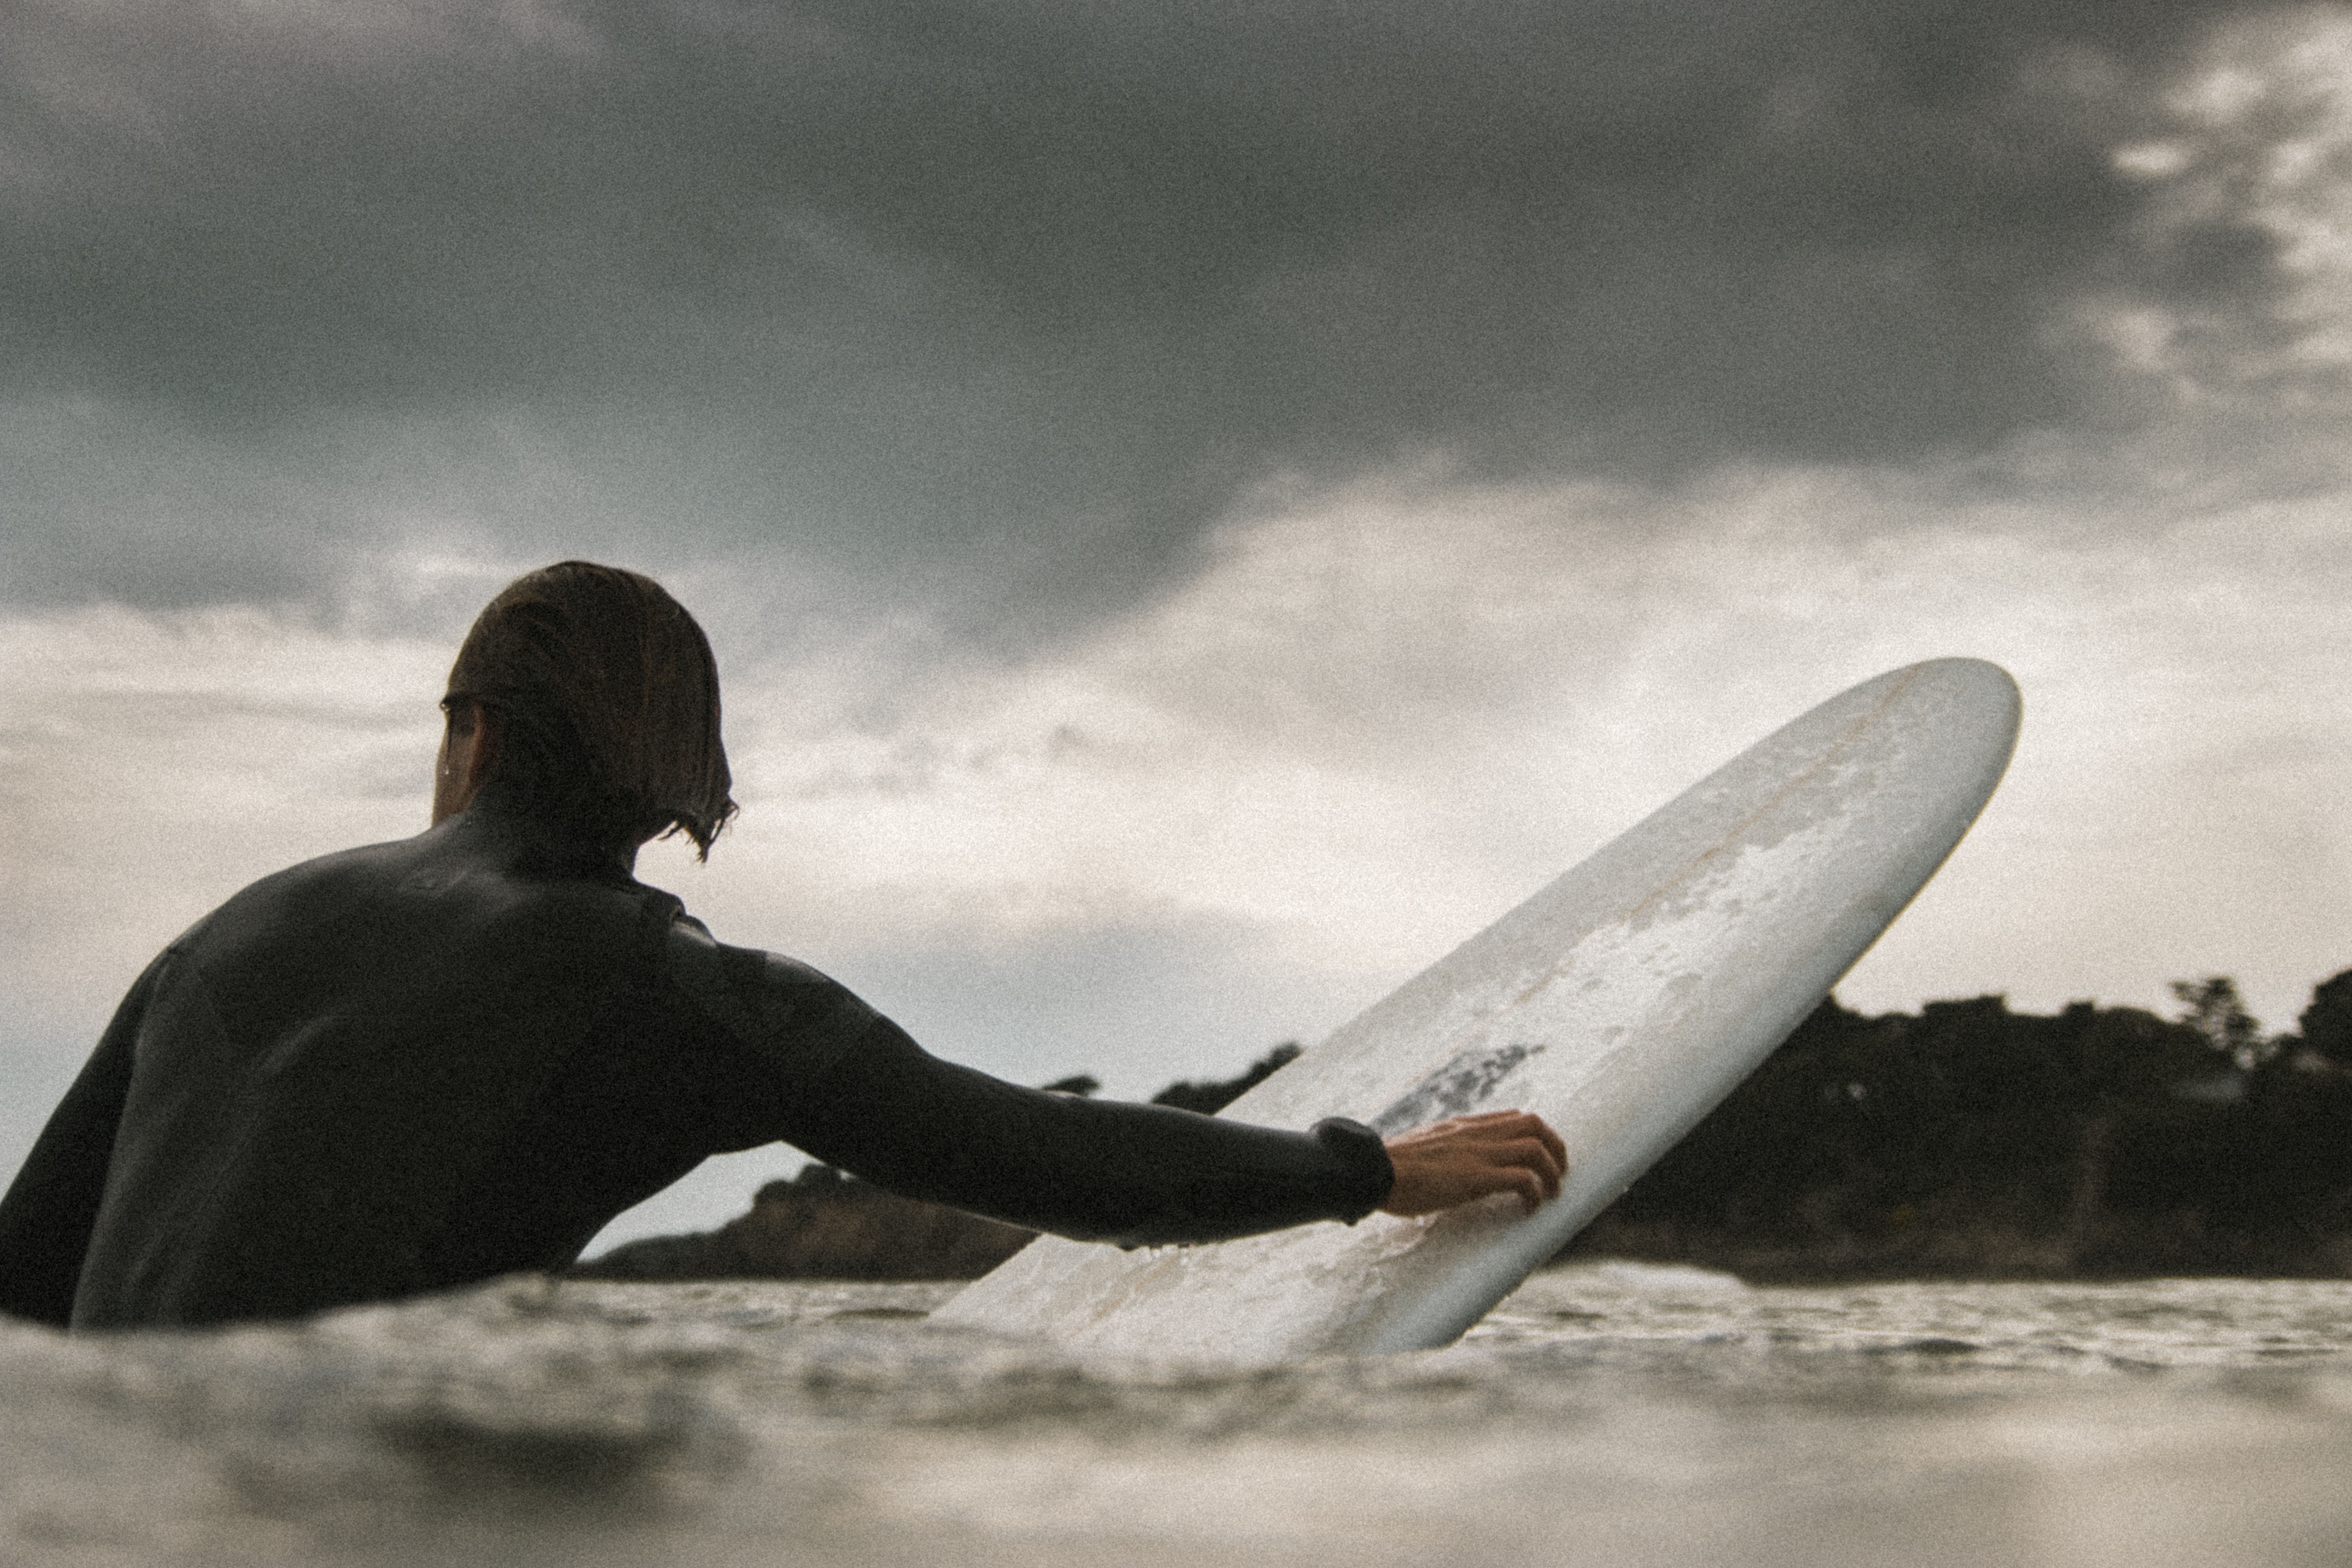
sea, water, ocean, cloud, black and white, sky, photography, wave, vacation, surfing, surfboard, cool image, fun, cool photo, water sport, monochrome photography, wind wave, boardsport, surfing equipment and supplies, surface water sports